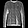
Label: Pullover